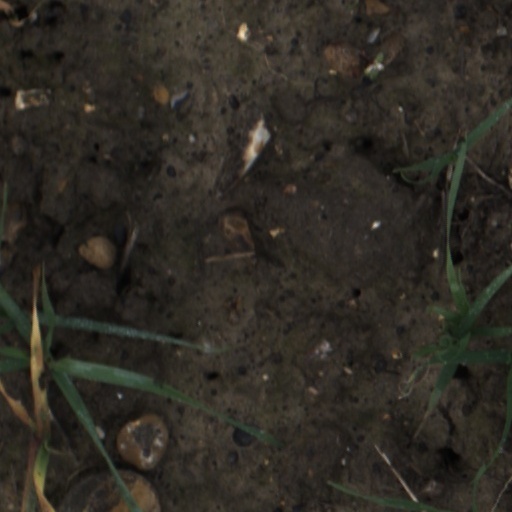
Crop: wheat